Battle off Endau

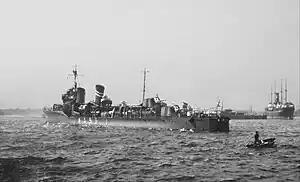
"Shirayuki" (foreground) and "Fubuki" (background) at anchor, 1931

At 03:18, "Vampire" sighted the destroyer "Shirayuki" off the port bow and another ship astern. "Vampire" and "Thanet" made minor course adjustments to fire their torpedoes at "Shirayuki" at a range of – one from "Vampire" and all four of "Thanet"s – but all missed as "Shirayuki", having spotted the Allied ships at the same time, altered course to come behind the Allied destroyers and then signalled to confirm their identities. Not receiving a reply, the Japanese ship illuminated the Allied ships with her searchlight and finally opened fire at 03:31 despite the smoke screen being laid by both ships. Moran ordered both his ships to return fire with their four-inch guns while retiring southeast at maximum speed. "Thanet" only fired three volleys from her guns before she was hit in the engine room. The hit fractured both the main and auxiliary steam lines to the engines, causing the ship to go dead in the water and lose all electrical power. Constantly making small changes of course to throw off Japanese gun layers, neither ship hit any Japanese ships during the battle.